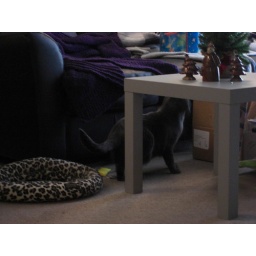
Loki checking out the box the tree came in next